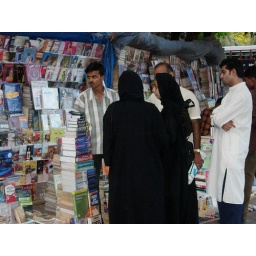
These Hijab clad girls bargaining for books at a street vendor in Bombay